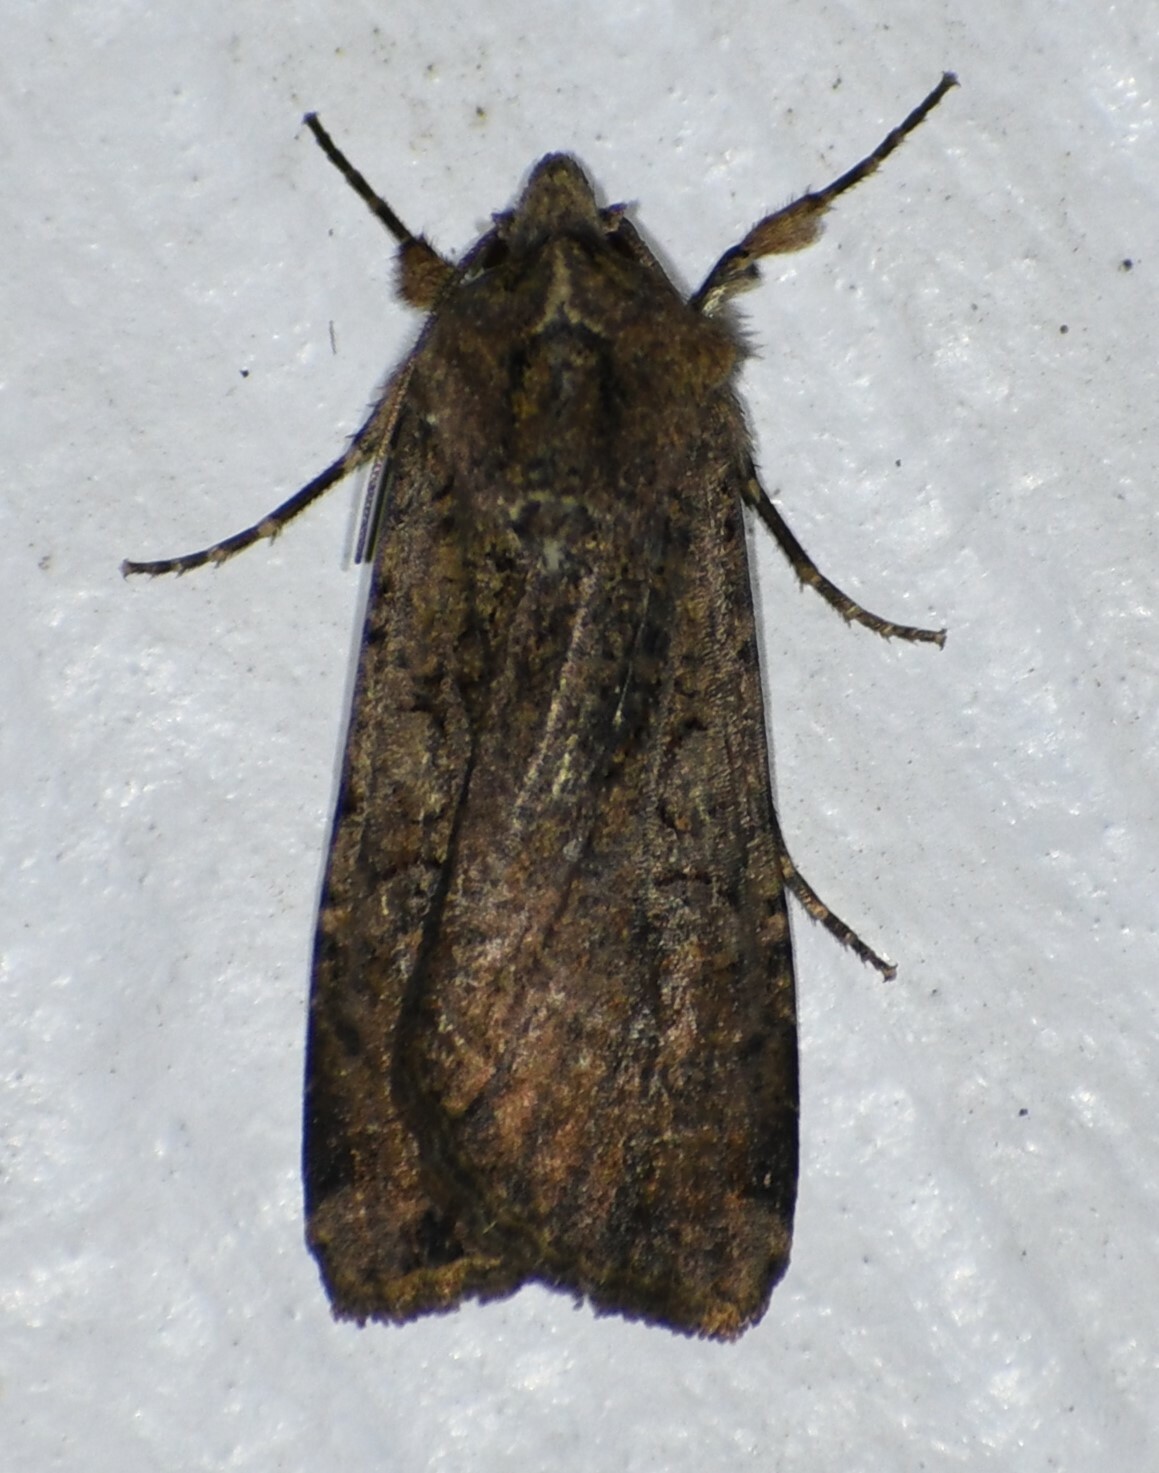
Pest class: cutworms